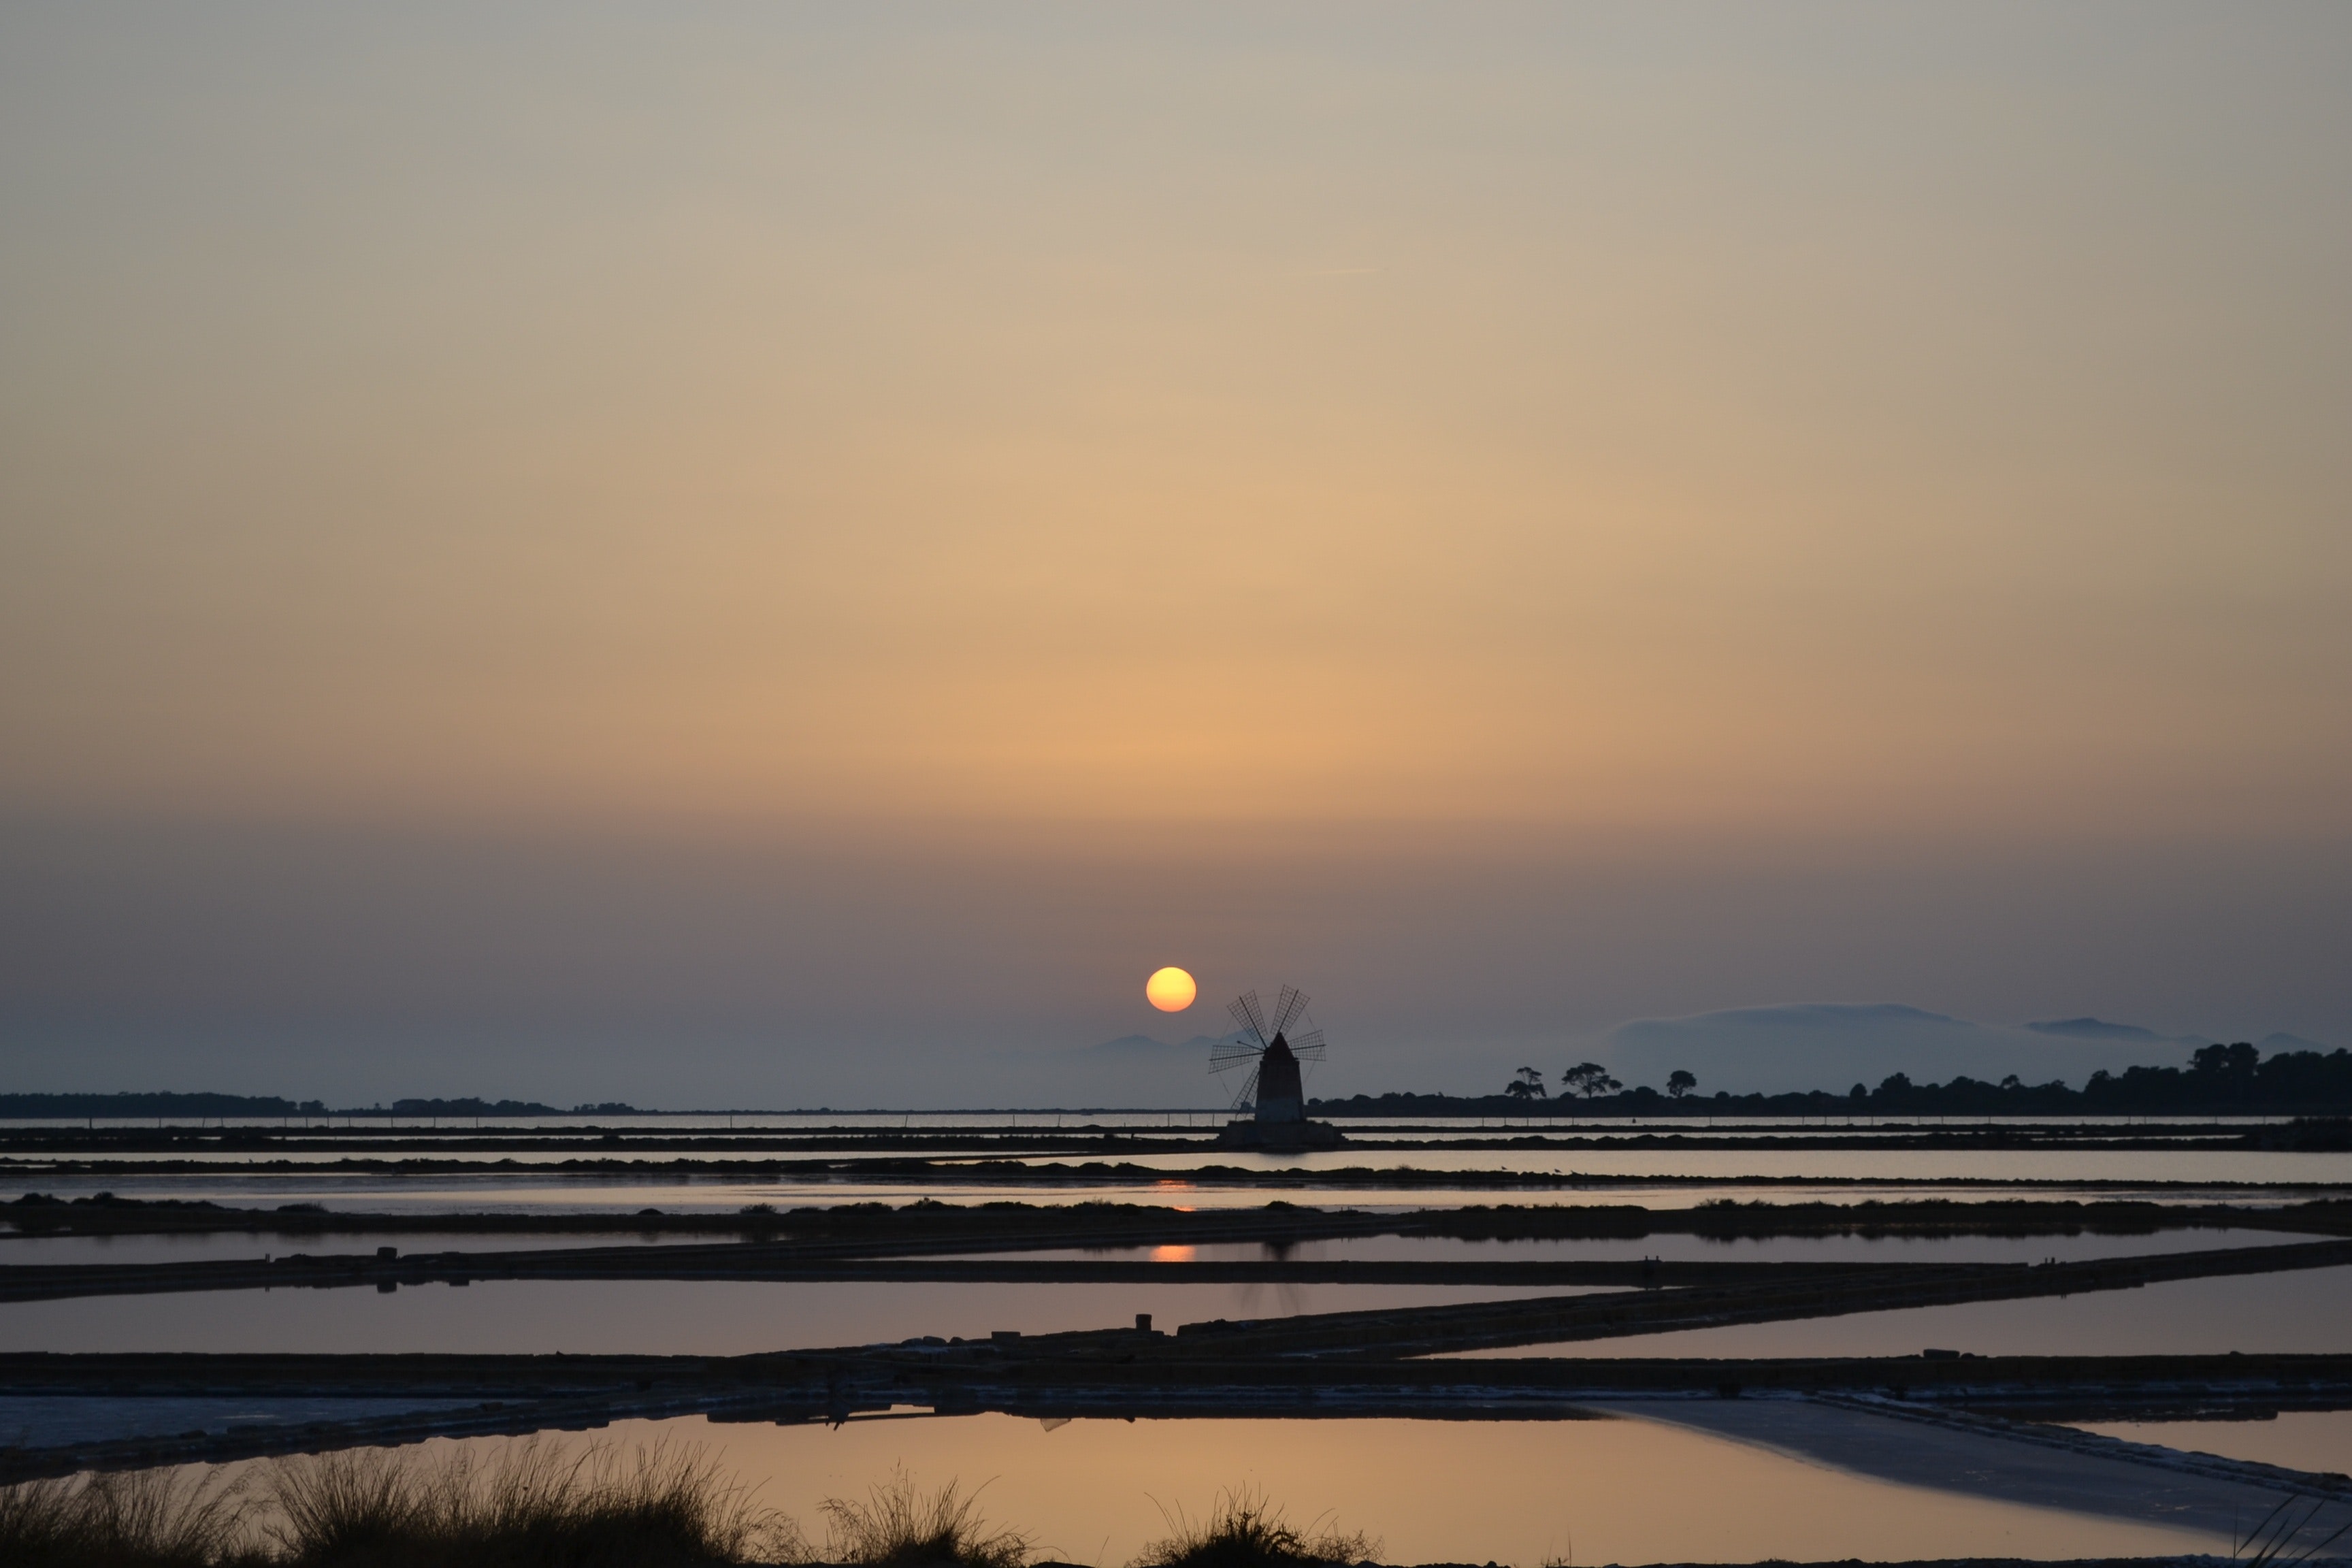
sky, sunset, horizon, afterglow, dusk, sea, evening, sun, morning, cloud, sunrise, water, ocean, calm, sunlight, beach, reflection, dawn, river, coast, landscape, astronomical object, vacation, wetland, plain